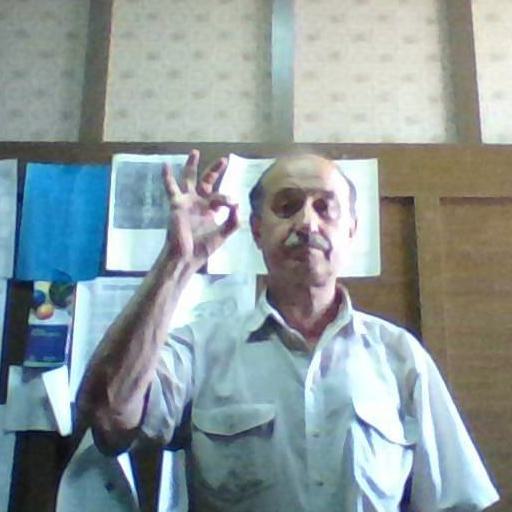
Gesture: ok